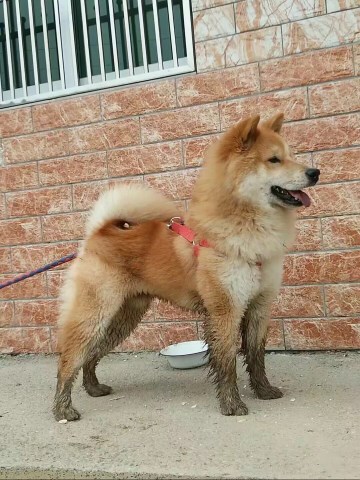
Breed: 1043-n000001-Shiba_Dog